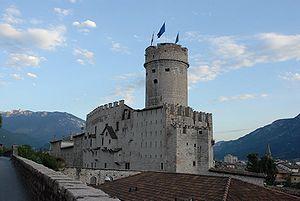
Les Codices de Trente sont une collection de sept importants manuscrits de musique, compilés vers le milieu du XVᵉ siècle, aujourd'hui conservés à Trente, dans le nord de l'Italie. Ils contiennent principalement de la musique vocale sacrée, composée entre 1400 et 1475, soit plus de 1 500 compositions musicales séparées, de 88 compositeurs différents, ainsi qu'une énorme quantité de musique anonyme. Ces manuscrits sont la plus vaste et la plus importante source manuscrite unique, pour le siècle et pour l'Europe entière.
Cet article recense les timbres d'Italie émis en 2007 par Poste italiane.
Le château du Bon-Conseil est l'un des plus célèbres bâtiments de Trente et un des plus grands monuments du Trentin-Haut-Adige. Résidence des princes-évêques de Trente du XIIIᵉ siècle à la fin du XVIIIᵉ siècle, le château est composé d'une série de bâtiments d'époques différentes, enfermés dans une enceinte protectrice dans une position légèrement surélevée par rapport à la ville.